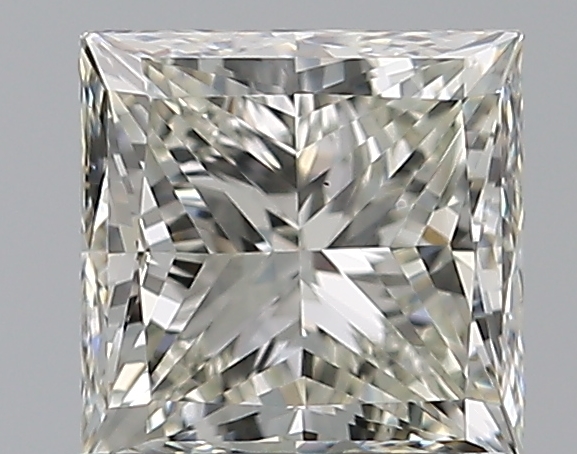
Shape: princess
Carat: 1
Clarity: VS1
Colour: K
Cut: EX
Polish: VG
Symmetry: VG
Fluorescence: N
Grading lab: GIA
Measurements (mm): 5.29 x 5.24 x 3.85